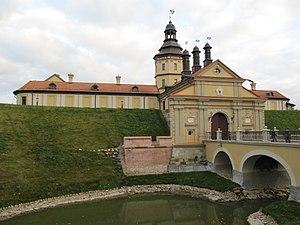
Le château de Niasvij est un palais résidentiel de la famille Radziwiłł, situé dans la petite ville de Niasvij, au centre de la Biélorussie, à 120 kilomètres au sud de la capitale de la Biélorussie, la ville de Minsk. Après la fin de l'Union des républiques socialistes soviétiques, le ministère de la Culture de Biélorussie entreprit une restauration. Ces travaux aboutirent à l'inscription de l'ensemble dans la liste du patrimoine mondial de l'humanité de l'UNESCO dès 2005. L'inauguration officielle de la restauration a eu lieu durant l'été 2012.